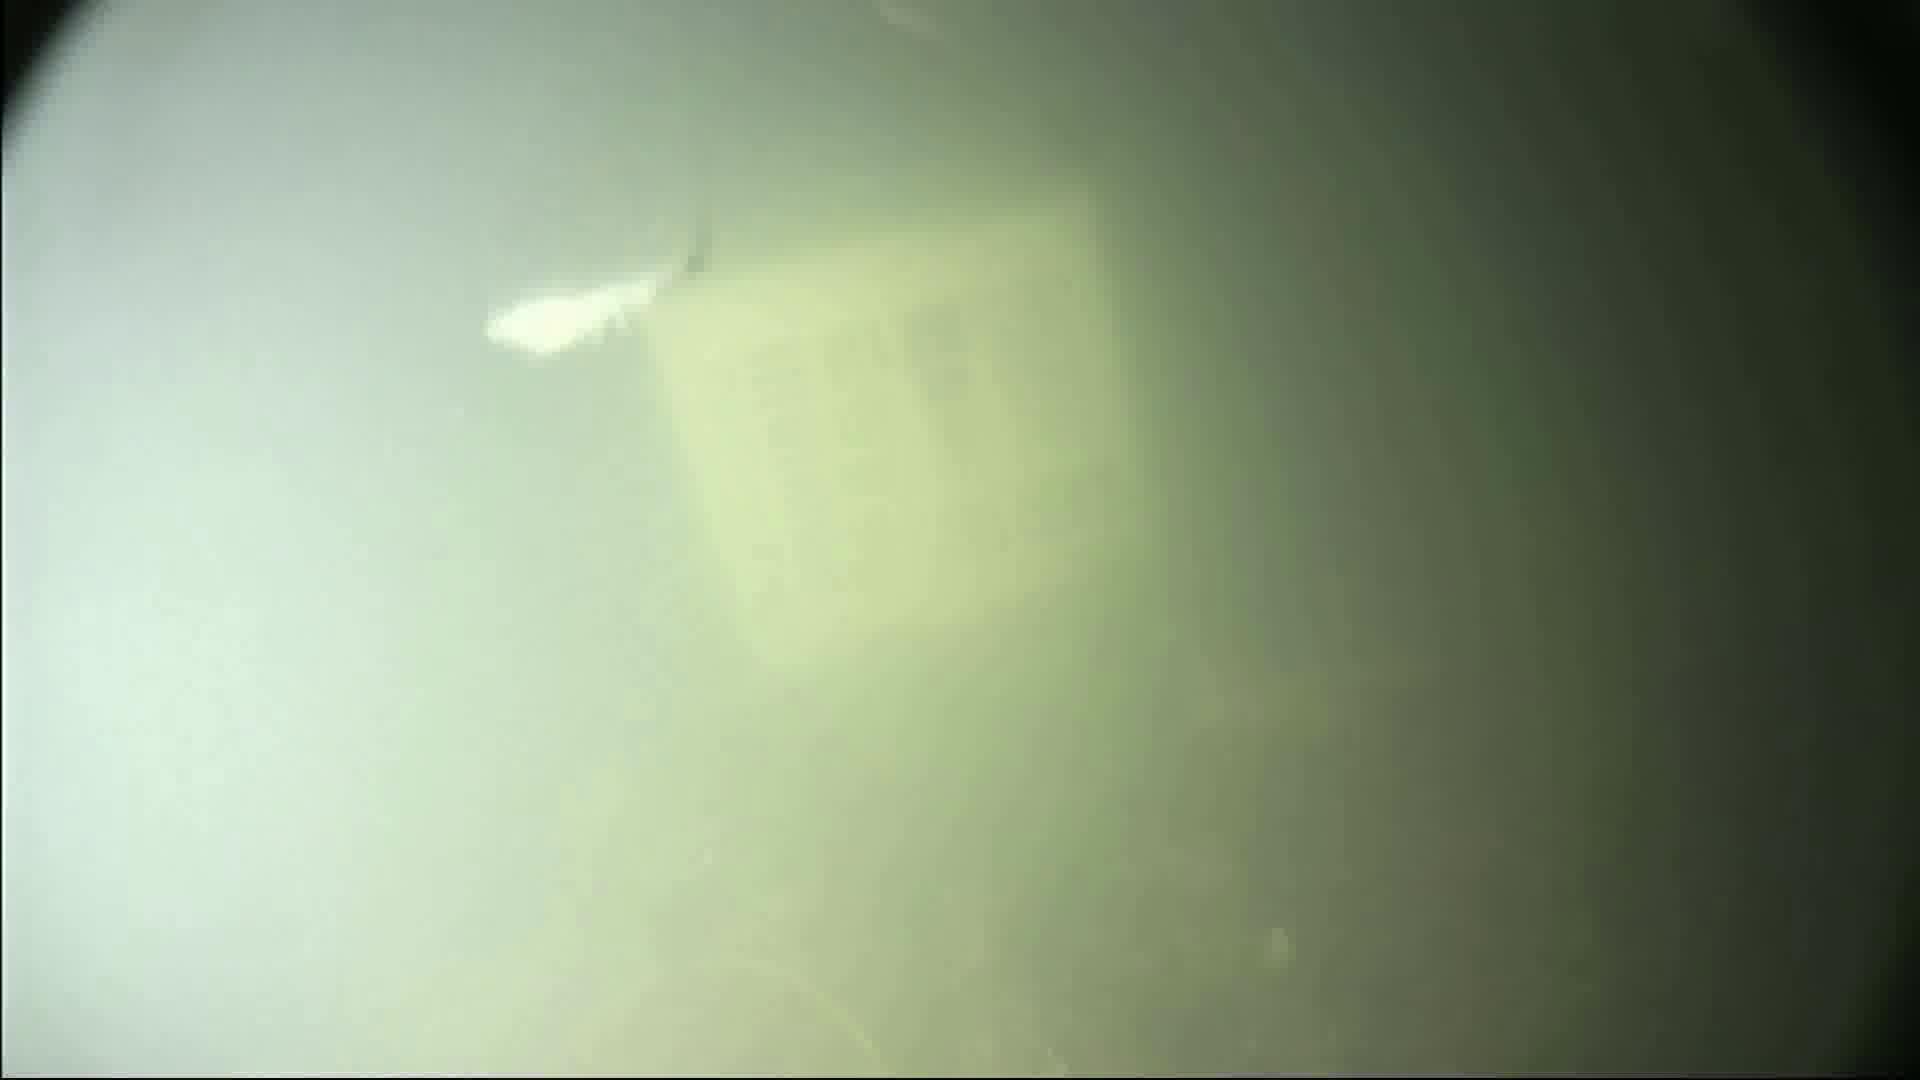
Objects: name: shrimp
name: small_fish